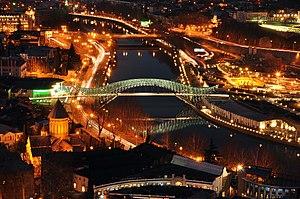
Pont de la Paix est un pont servant pour les piétons sur le Mtkvari à Tbilissi, capitale de la Géorgie.